Hoodoo (spirituality)

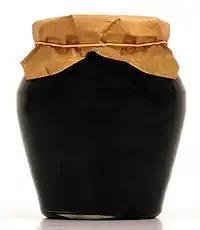

The Code Noir was implemented in 1724 in French colonial Louisiana. It regulated the lives of enslaved and free people and prohibited and made it illegal for enslaved Africans to practice their traditional religions. Article III in the Code Noir states: "We forbid any public exercise of any religion other than Catholic." The Code Noir and other slave laws resulted in enslaved and free African Americans conducting their spiritual practices in secluded areas such as woods (hush harbors), churches, and other places. Slaves created methods to decrease their noise when they practiced their spirituality. In a slave narrative from Arkansas, enslaved people prayed under pots to prevent nearby white people from hearing them at such times. A formerly enslaved person in Arkansas named John Hunter said the enslaved people went to a secret house only they knew and turned the iron pots face up so enslavers could not hear them. They would place sticks under wash pots about a foot from the ground because "[I]f they'd put it flat on the ground the ground would carry the sound."